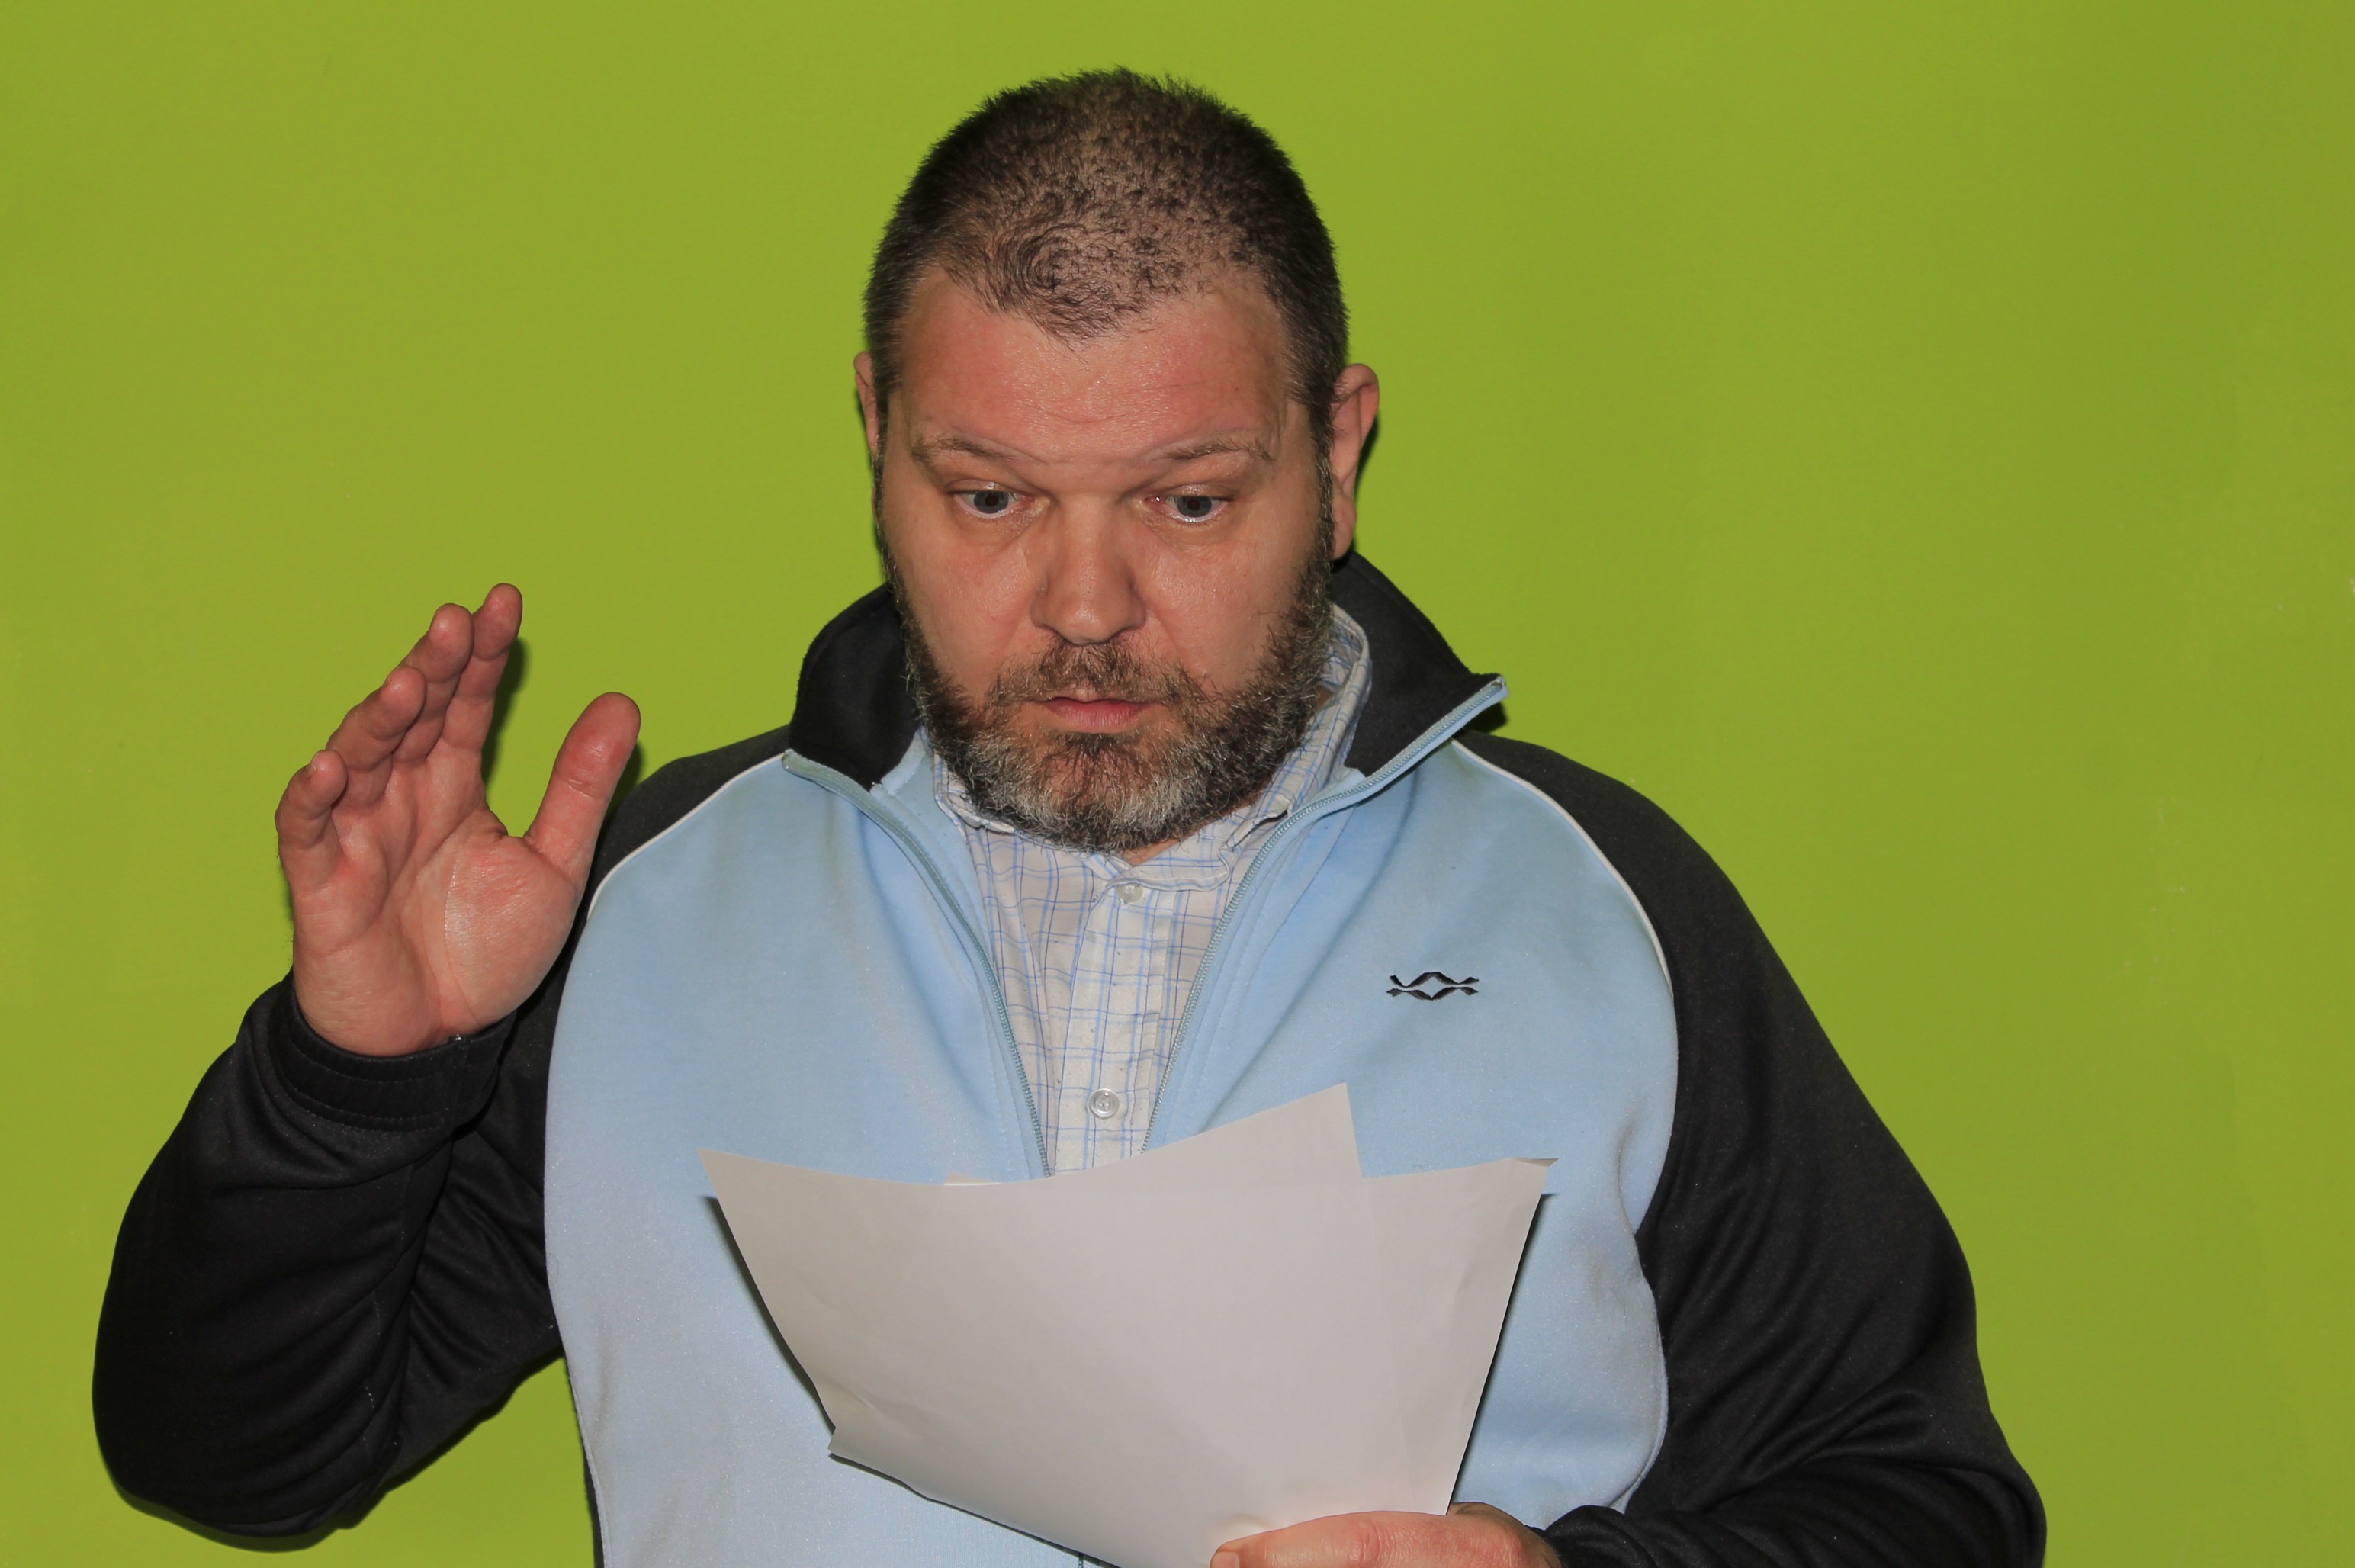
hand, man, person, professional, profession, letters, reminder, leave, bad news, cease and desist letter, reminders, officially write